Enema

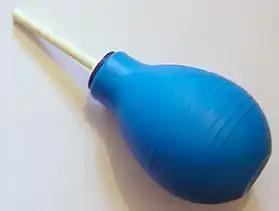
Rectal bulb syringe to administer smaller enemas.

An enema, also known as a clyster, is the rectal administration of a fluid by injection into the lower bowel via the anus. The word "enema" can also refer to the liquid injected, as well as to a device for administering such an injection.